Athlitiki Enosi Larissa F.C.

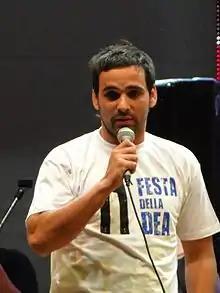
Facundo Parra

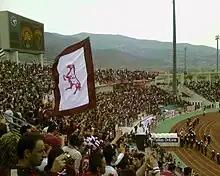
AEL fans during the 2007 Greek Cup final in Panthessaliko Stadium (5 May 2007).

5 May 2007 is now a new landmark in the history of AEL 1964. Giorgos Donis and his players brought the Cup "again in Pineios" after 22 years, creating a new benchmark in the glorious march of the team. This is only 5 years after 2002, the lowest point in the club's history. This is the final certificate that AEL returned to the elite of Greek football. Cup in 1985, the 1988 Championship, and a Cup again in 2007 in Volos where the game's MVP Nikos Dabizas and the vice captain, "Zissis Ziagkas" lifted together the third major trophy in the team's history. Opponents again Panathinaikos for the third time in a cup final where the "crimsons" prevailed with 1–2. The match was held in the Panthessaliko Stadium, inside Thessalian "territory". AEL secured beside all other the European participation for the second consecutive year, this time in the UEFA Cup. Jozef Kožlej and Henry Antchouet, took the baton from Ziogas, Kmiecik and Valaoras, signing with their own goals (who had the stamp of Giorgos Fotakis) this new "golden" page. The Slovakian striker opened the scoring in just the third minute with a perfect header following a free kick from Fotakis, Papadopoulos equalized with a penalty won by Föerster and masterfully executed in the 44th, however, Antchouet was the player who held the final. In the 83rd minute the "Gabonese Arrow" poured on the offensive after the exemplary deep ball of Fotakis and "thundered" the goalkeeper Ebéde, writing the 1–2 that was meant to be the final score. The final whistle of Kyros Vassaras found over 10,000 fans of the team ecstatically singing "because we have lost our minds, this Cup is ours", giving rise to frantic celebration. The celebration began at Panthessaliko from the awarding of the trophy, continued to Alcazar which opened its gates to welcome the winners and ended in the Central Square of Larissa shortly after midnight.